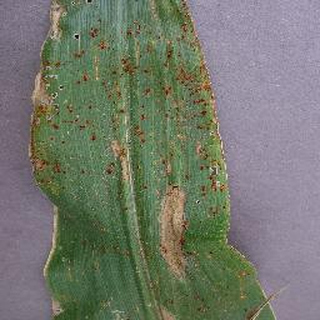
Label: corn_northern_leaf_blight